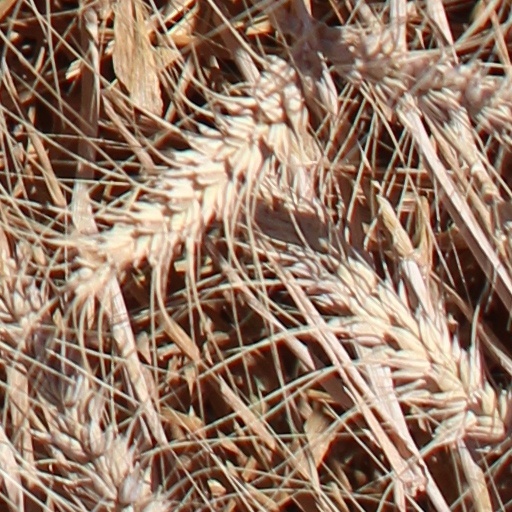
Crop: wheat